Karin Smyth

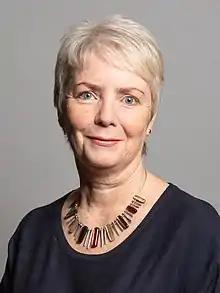
Official portrait, 2020

Karin Marguerite Smyth (born 8 September 1964) is a British Labour Party politician serving as Member of Parliament (MP) for Bristol South since 2015. She has served as a Minister of State for Secondary Care since July 2024.